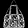
Label: Bag